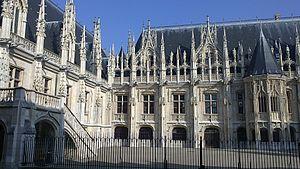
Cour du palais de justice de rouen, côté gauche